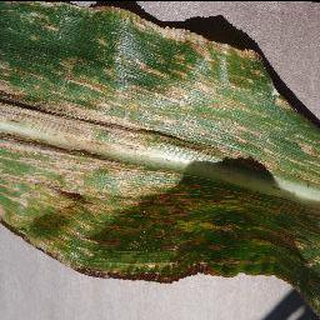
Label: corn_cercospora_leaf_spot